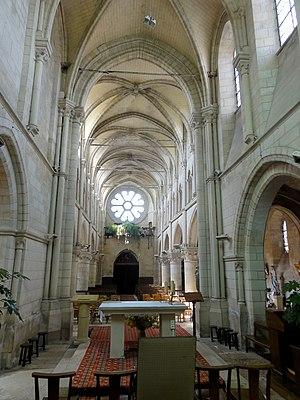
Chœur, vue vers l'ouest.
L'église Saint-Symphorien est une église catholique paroissiale située à Nesles-la-Vallée, en France.